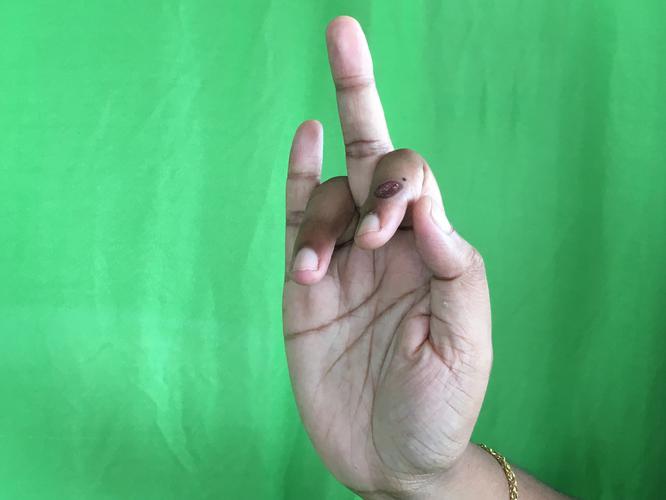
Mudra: Shukatundam
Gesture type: single_hand